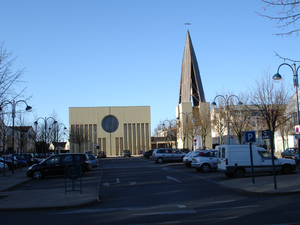
Vauréal est une des treize communes de la communauté d'agglomération de Cergy-Pontoise, dans le département français du Val-d'Oise. Créée sous l'impulsion de l'État, la ville nouvelle de Cergy-Pontoise a vu le jour en 1971 et marqué le véritable point de départ du développement de Vauréal. Petit village de 800 âmes au début des années 1980, la commune comptait 16 464 habitants appelés les Vauréaliens au dernier recensement de 2017.